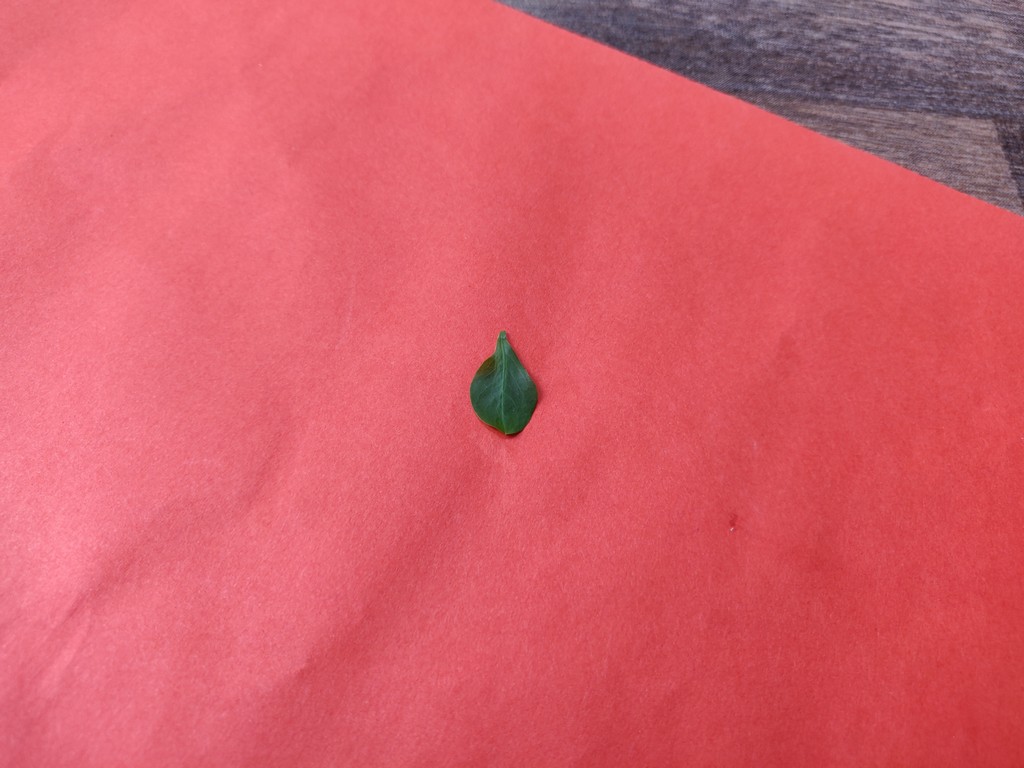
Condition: Healthy
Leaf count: single
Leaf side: front